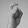
ASL letter: X